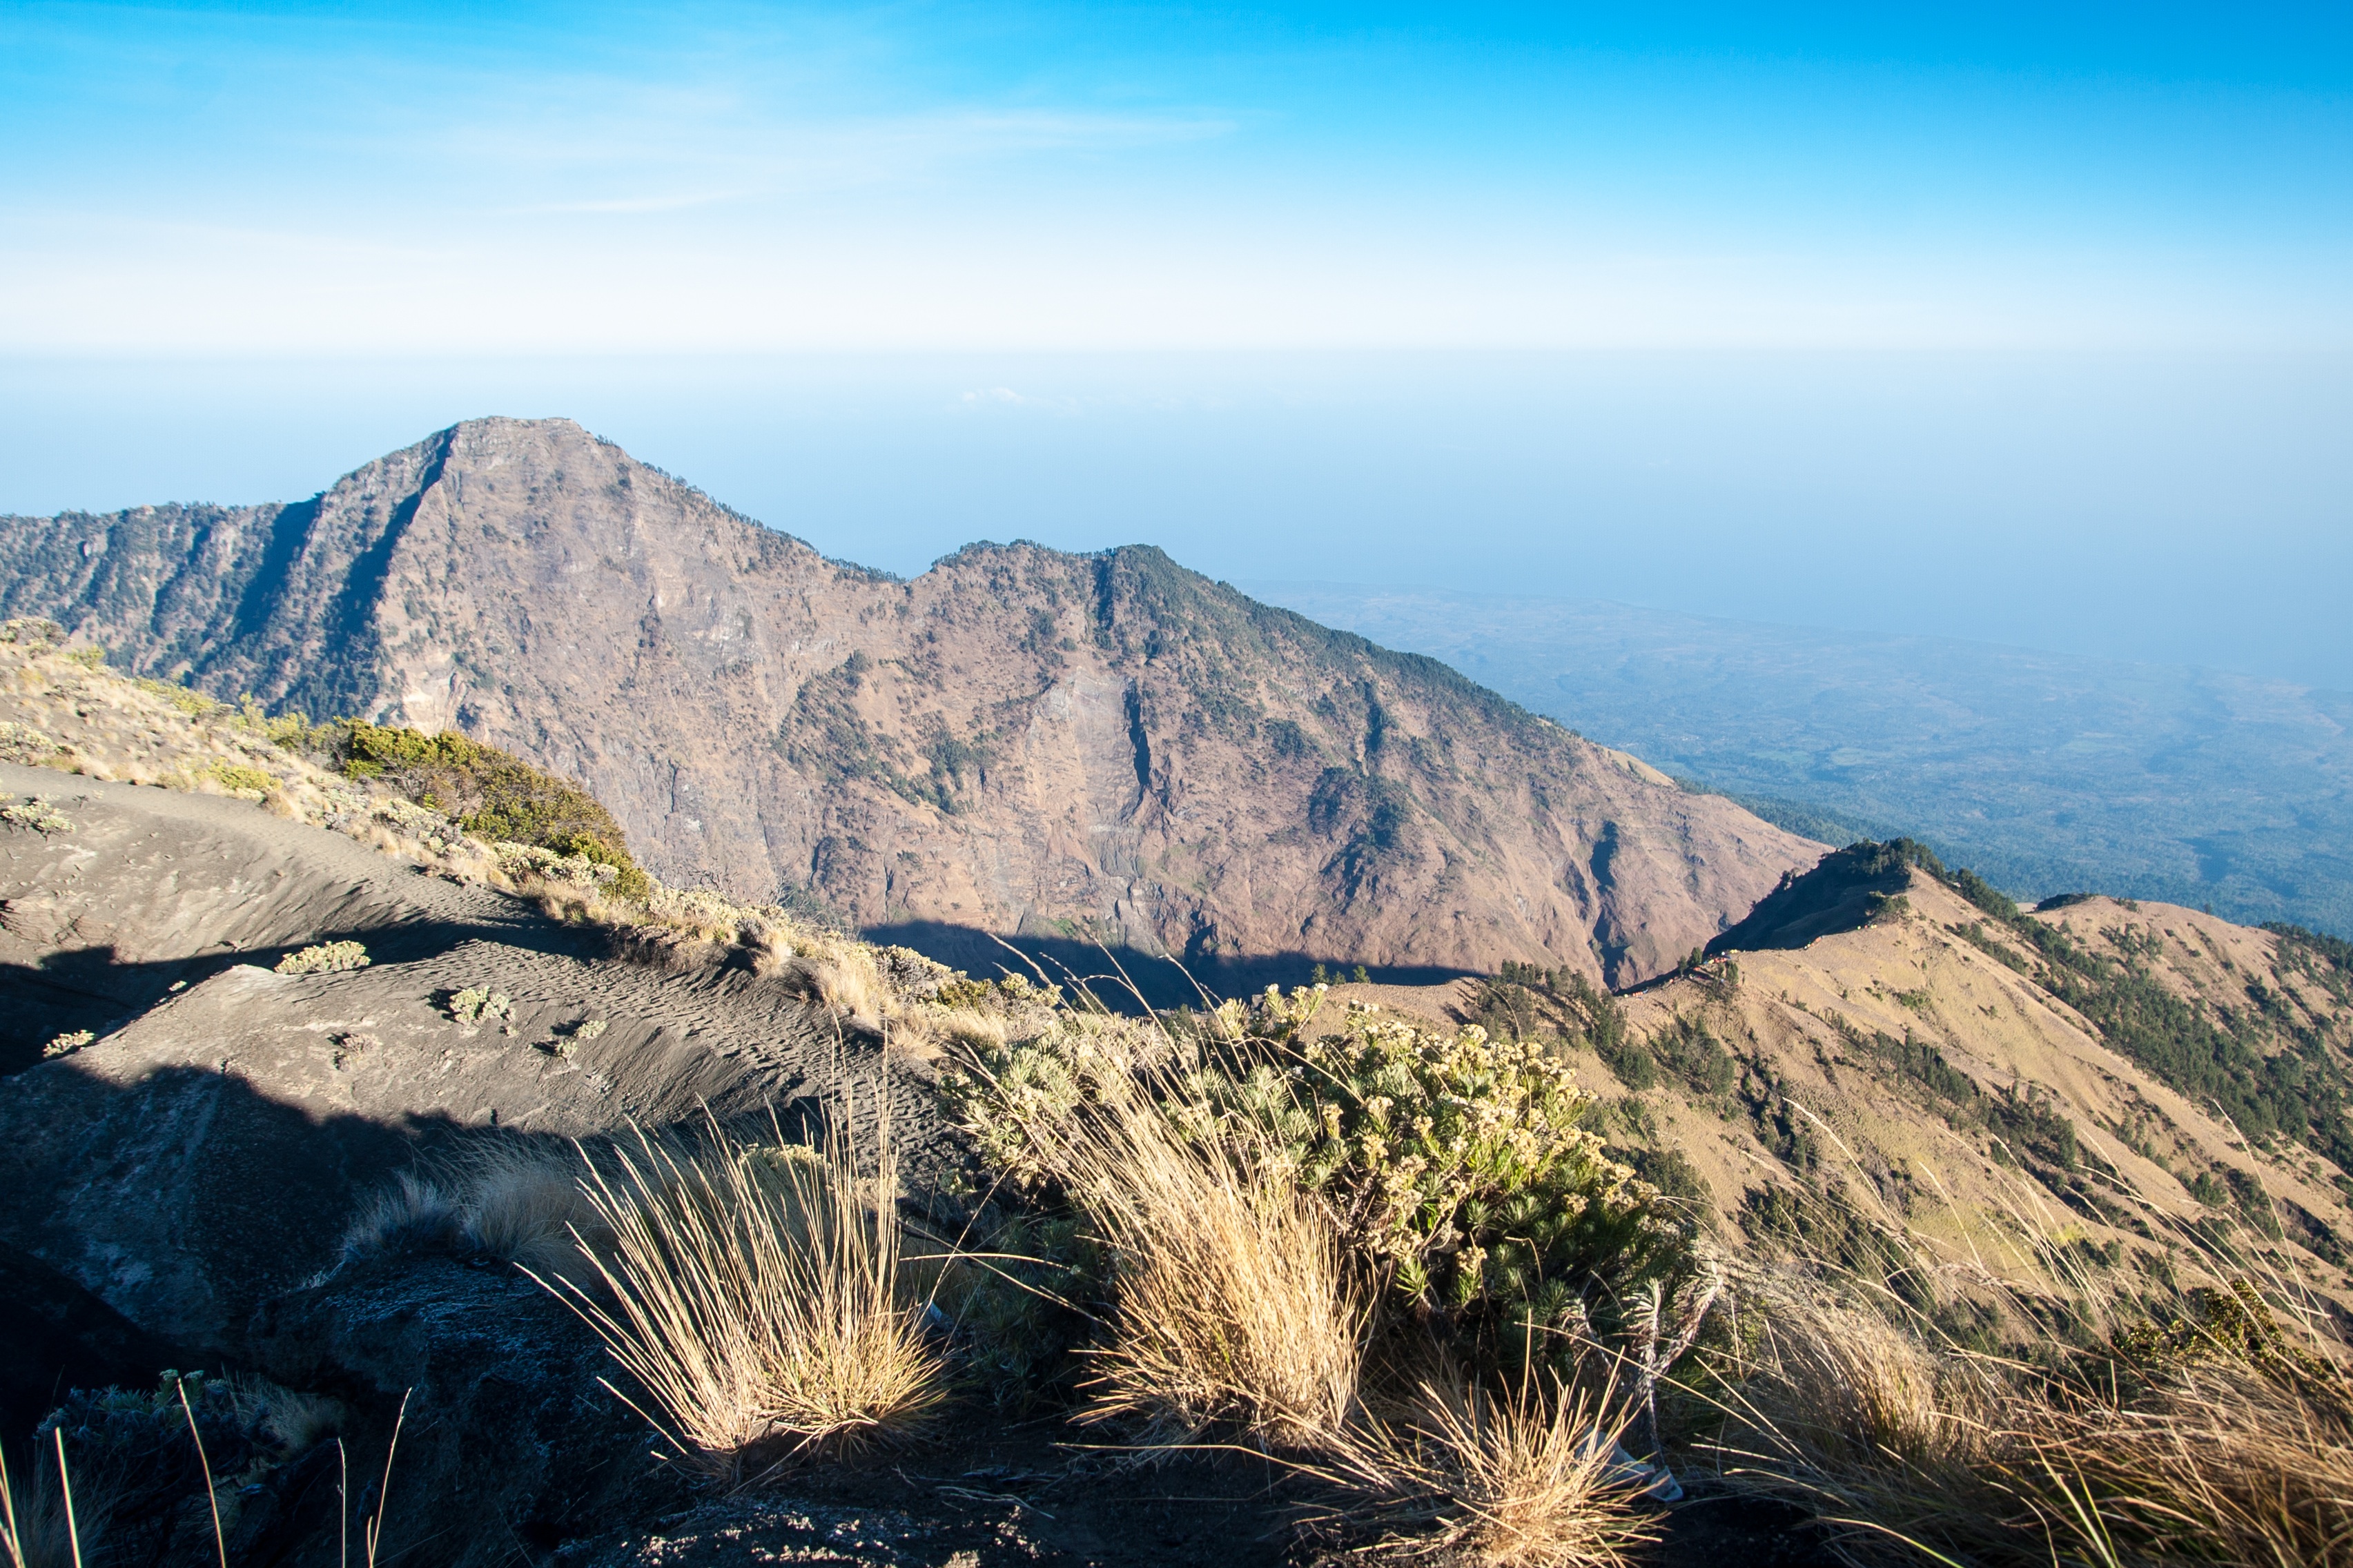
landscape, sea, nature, rock, horizon, wilderness, walking, mountain, hill, adventure, mountain range, cliff, terrain, ridge, summit, geology, plateau, fell, landform, natural environment, geographical feature, mountainous landforms